Alexander Bedritsky

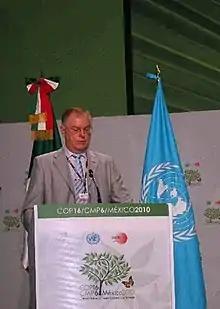
Bedritsky in 2010

Alexander Ivanovich Bedritsky (in Russian: Александр Иванович Бедрицкий; born 10 July 1947) was the former president of the World Meteorological Organization, a position he had held from 2003 to 2011. In 2009 he was appointed as President Dmitry Medvedev's advisor on climate change.